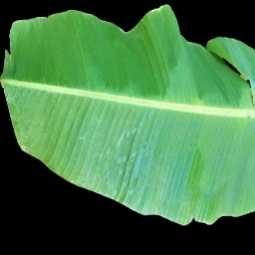
Label: Healthy